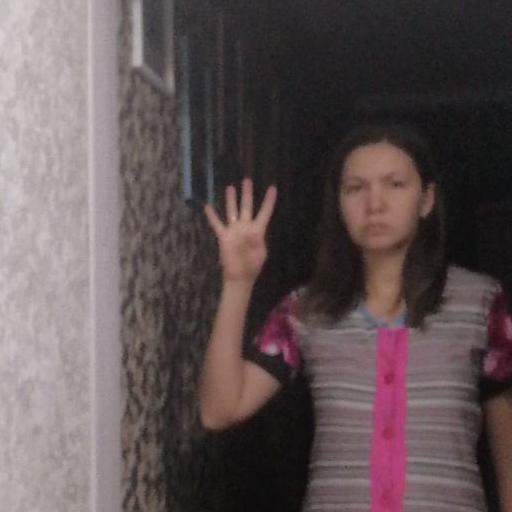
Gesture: four